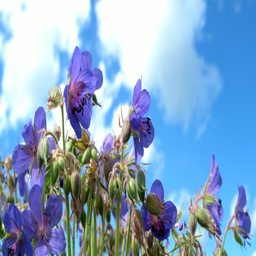
biological species against the blue sky .